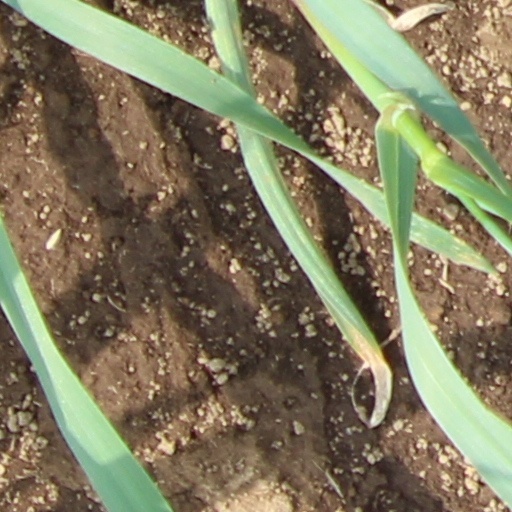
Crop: wheat